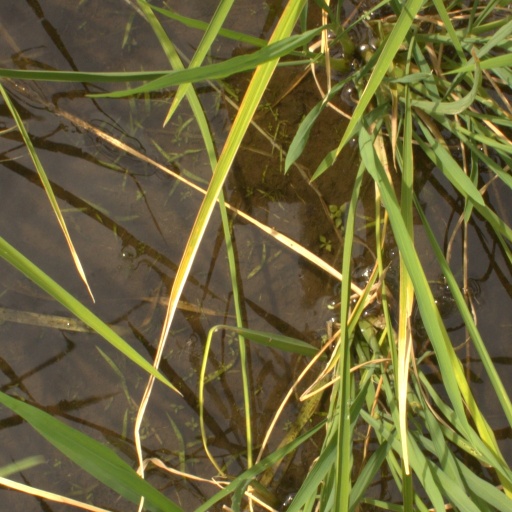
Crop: rice